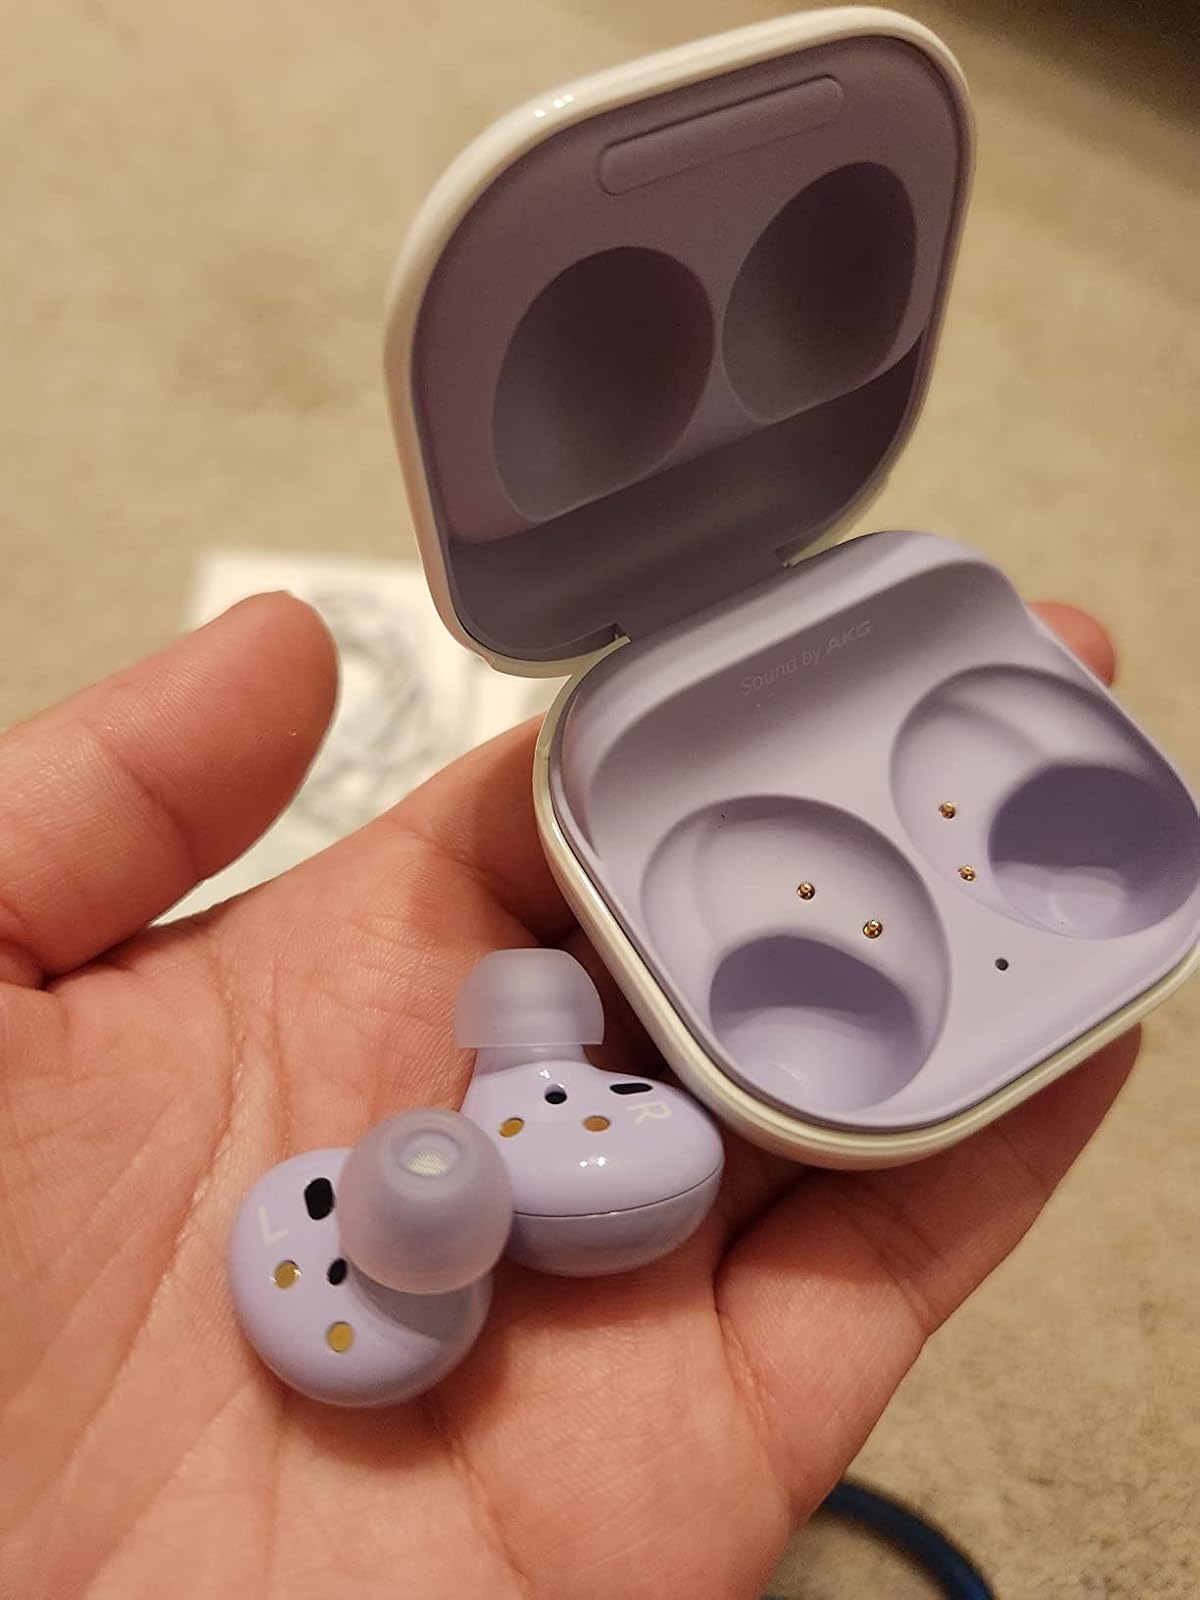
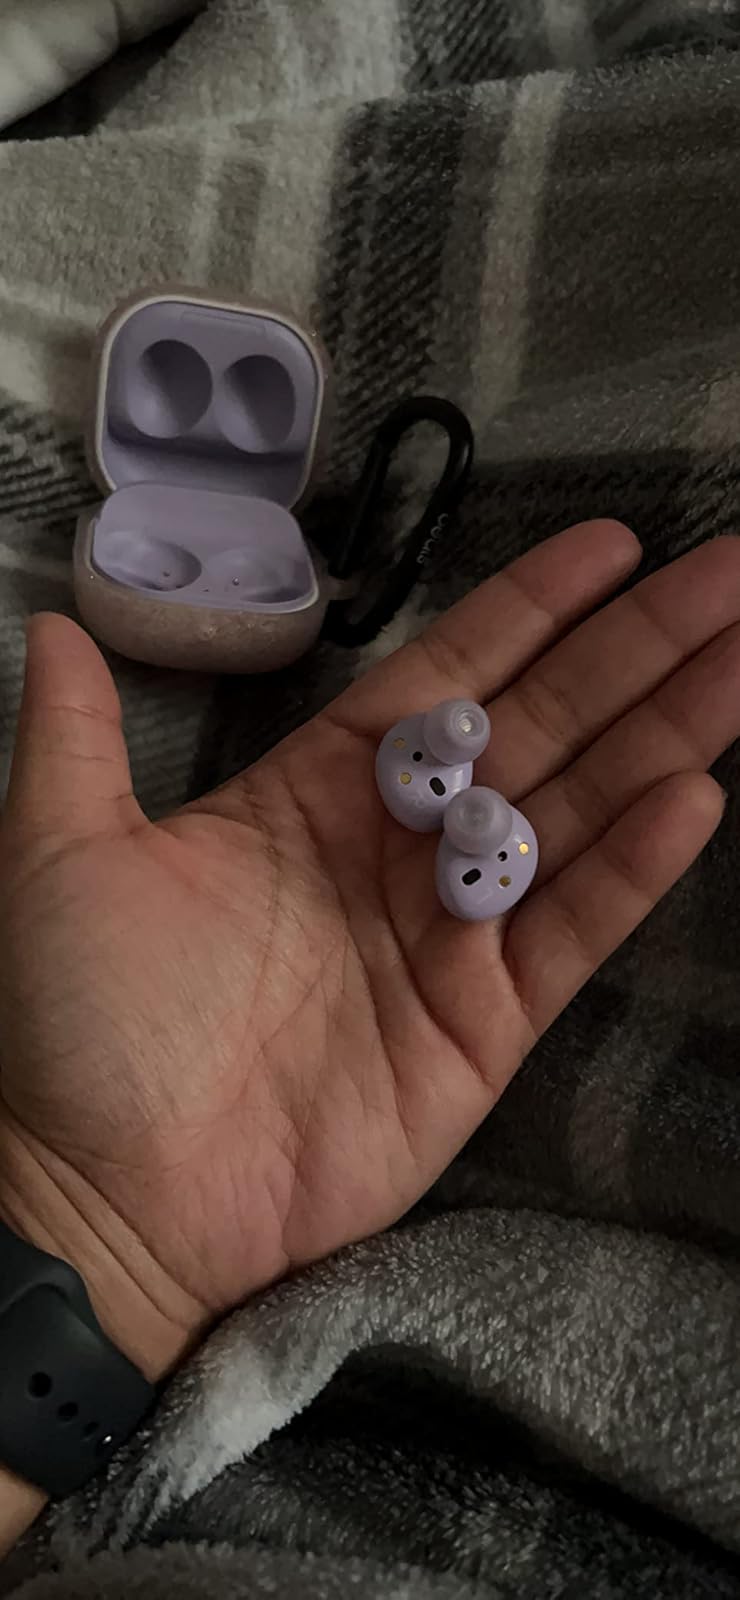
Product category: earbuds
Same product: yes